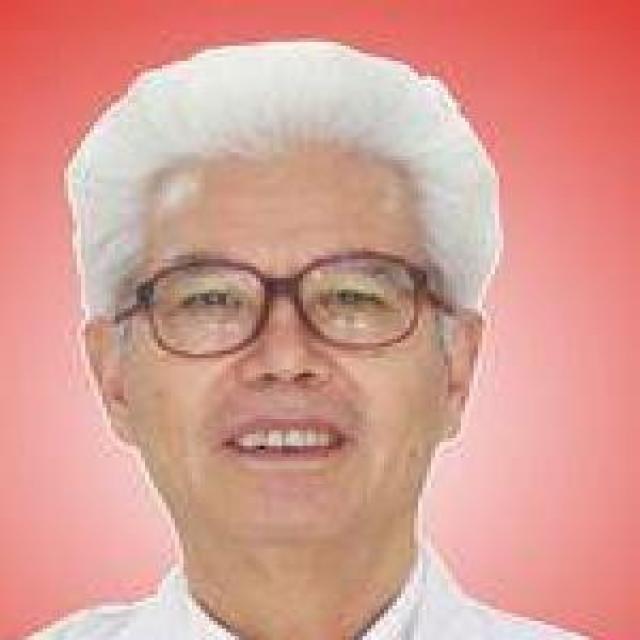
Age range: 65+